2010–2017 Toronto serial homicides

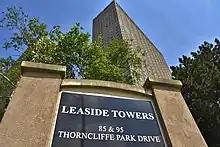
Police believe that some of the murders took place at McArthur's apartment, where they conducted a four-month forensic search.

Forensic investigators spent hundreds of hours searching every inch of McArthur's apartment, where Idsinga suspected some of the murders occurred. It took them several weeks before searching McArthur's bedroom, where they expected to find the bulk of their evidence. The search concluded on May 11, having occupied ten forensic officers for nearly four months. They took more than 18,000 photographs and collected over 1,800 items. Idsinga noted the thoroughness required as the first murder was believed to have occurred eight years previously. The searches of the Leaside residence and McArthur's apartment made up the largest forensic investigation conducted by the TPS.